IDEO

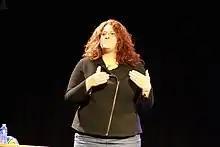
Sandy Speicher in 2011

In November 2022, the company announced that Derek Robson would become CEO effective January 5, 2023.